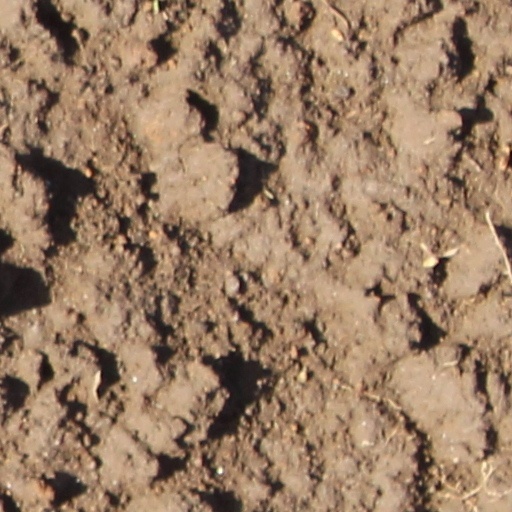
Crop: wheat